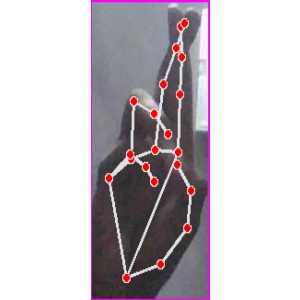
अक्षर: र